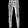
Label: Trouser